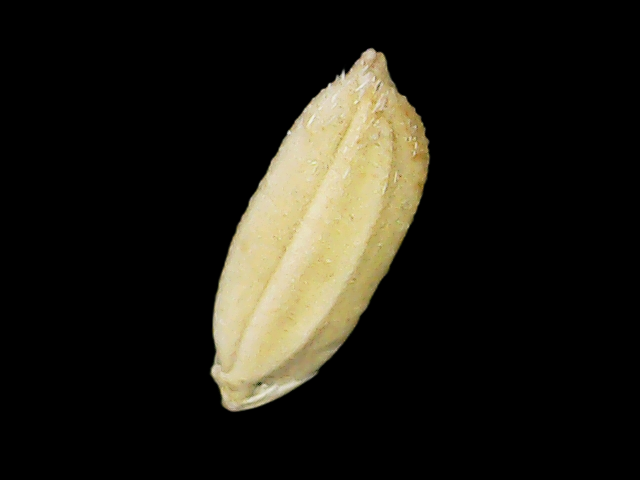
Rice variety: Bd33